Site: brandenburg
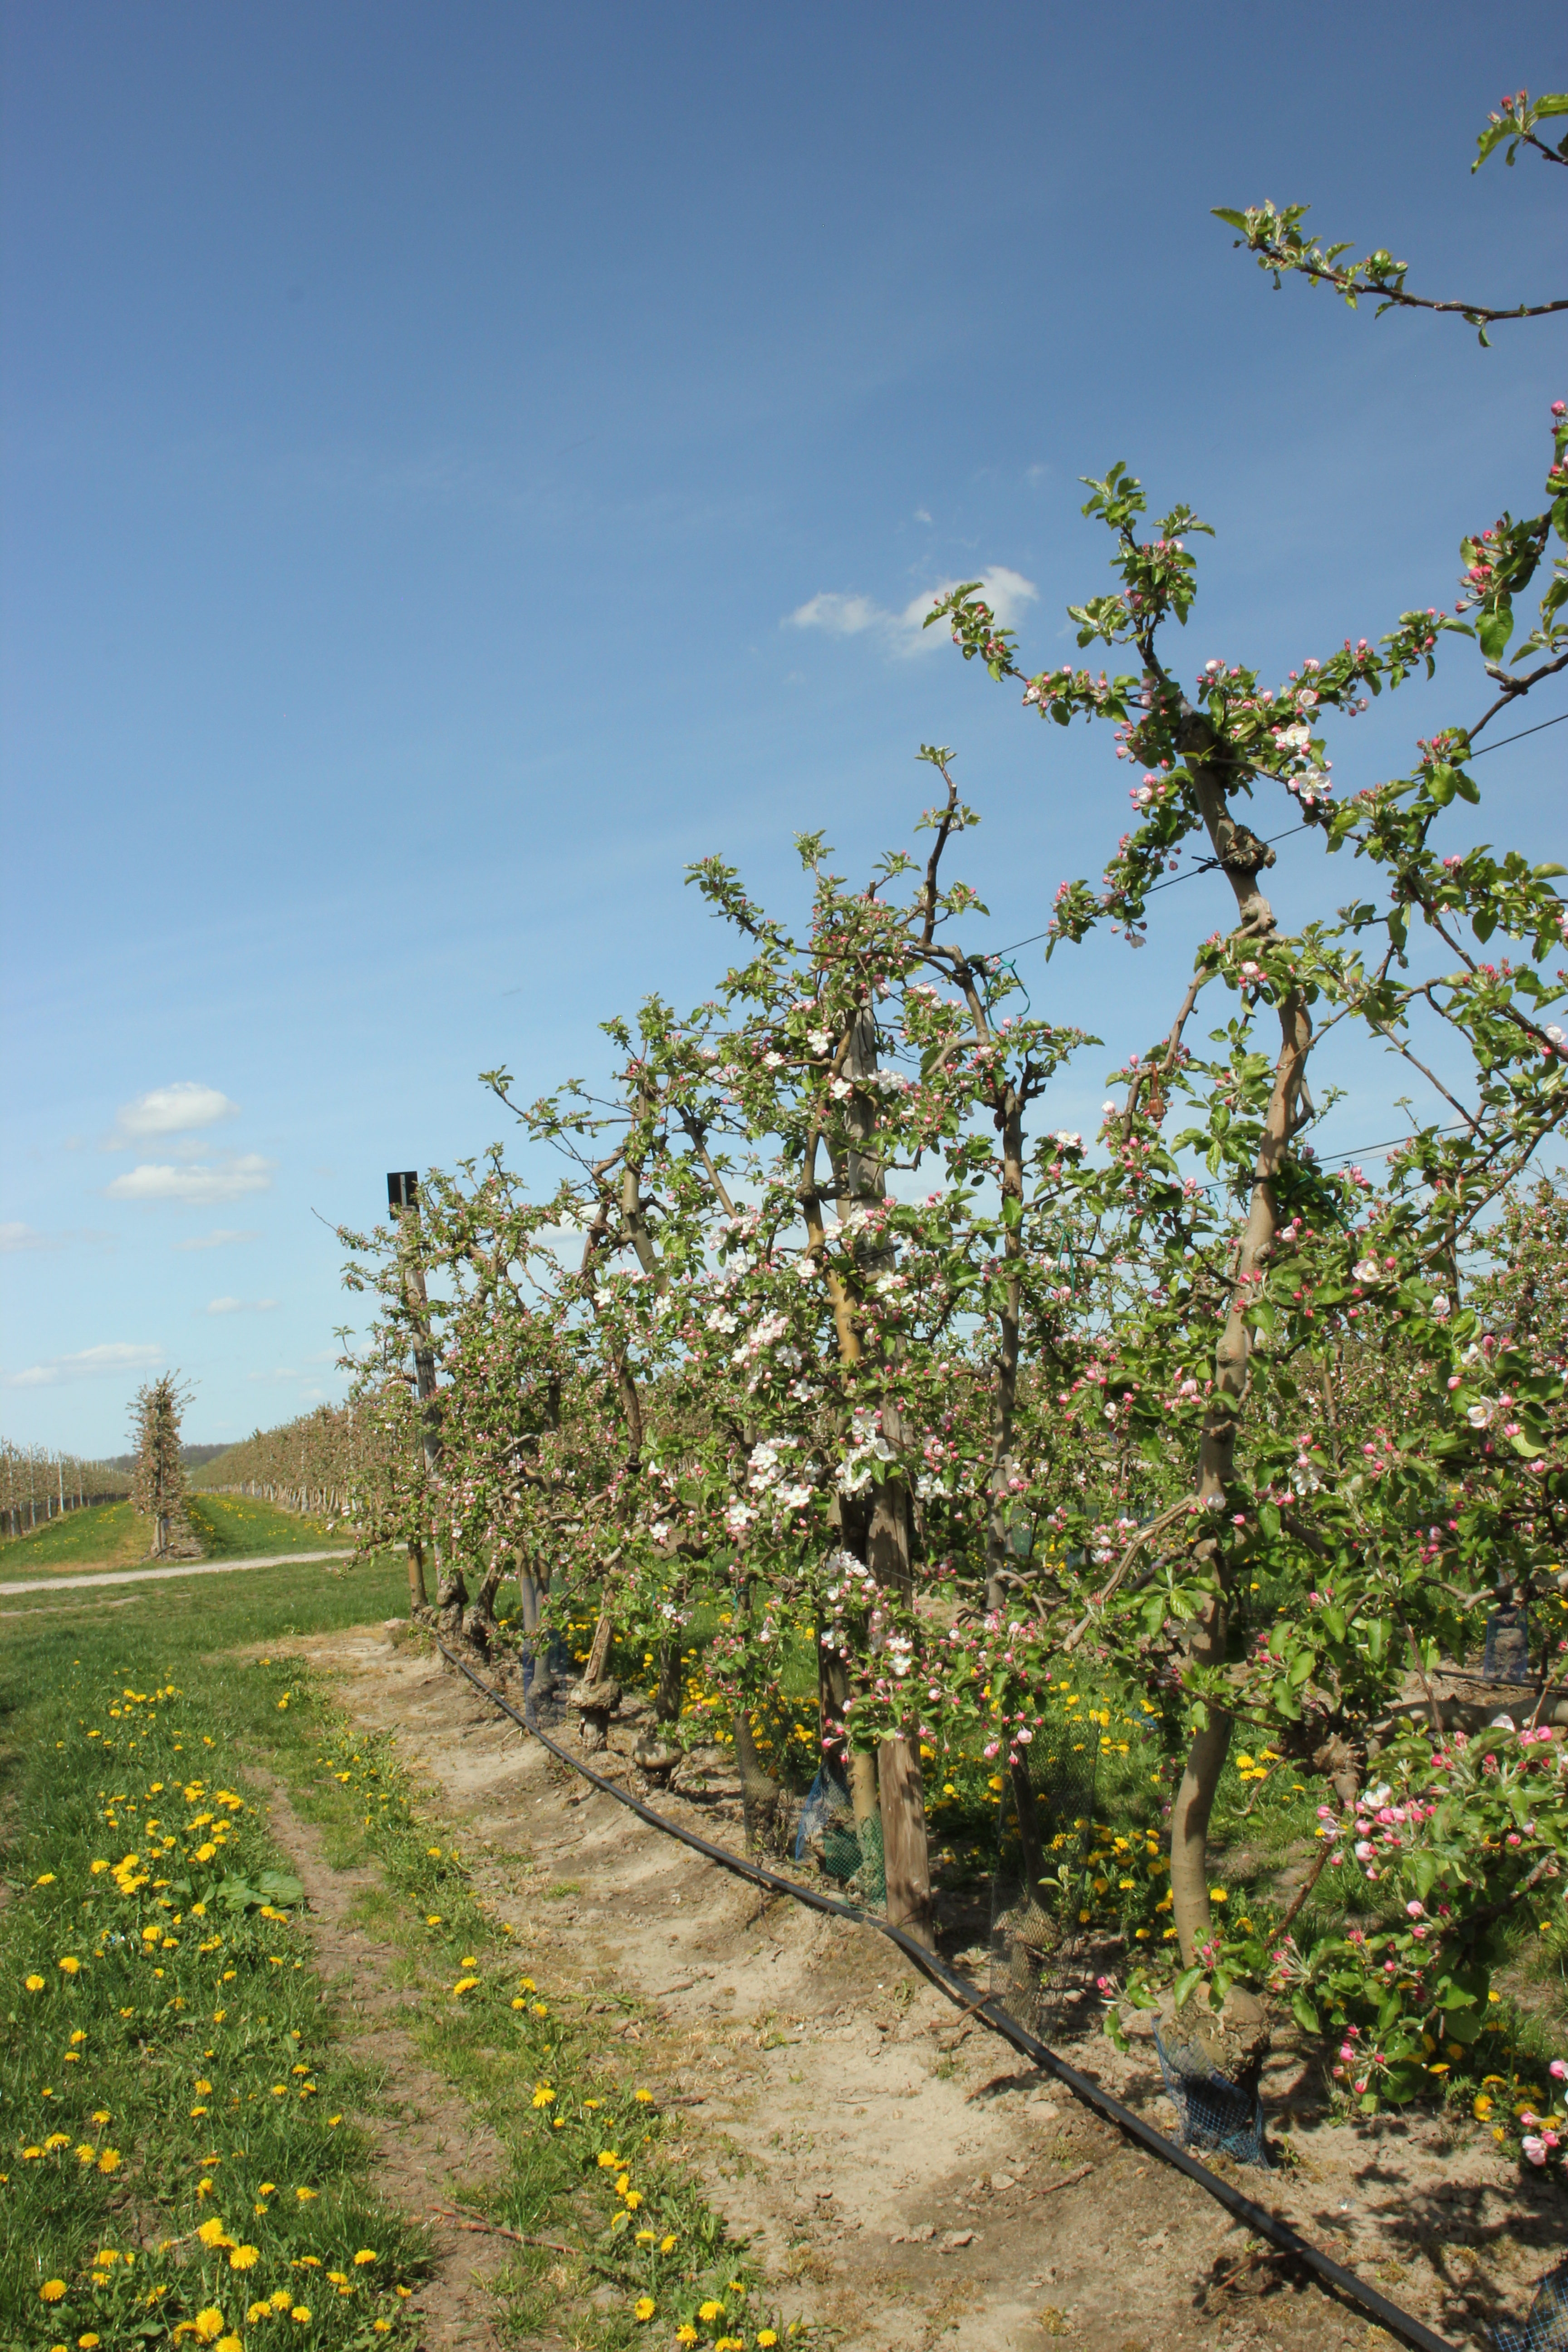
Growth stage (BBCH 57): Inflorescence emergence